Human uses of birds

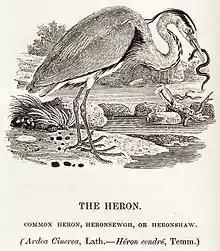
Wood engraving of a heron in Thomas Bewick's 1797–1804 "A History of British Birds"

Birds have been seen as spirit messengers of the gods. In Norse mythology, Hugin and Munin were ravens who whispered news into the ears of the god Odin. In the Etruscan and Roman religions of ancient Italy, priests were involved in augury, interpreting the words of birds while the "auspex" watched their activities to foretell events. In the Inca and Tiwanaku empires of South America, birds are depicted transgressing the boundaries between the earthly and underground spiritual realms. Indigenous peoples of the central Andes maintain legends of birds passing to and from metaphysical worlds. The mythical chullumpi bird is said to mark the existence of a portal between such worlds, and to transform itself into a llama. Among the Parsees of India and Iran, and among practitioners of Vajrayana Buddhism who believe in the transmigration of souls in Sikkim, Mongolia, Bhutan and Nepal, sky burial has been practiced for centuries. In this ritual, corpses are left exposed for griffon vultures to pick clean. The practice is declining, not least because of the loss of most of the vulture population across South Asia to accidental poisoning by the anti-inflammatory veterinary drug diclofenac.